Margaritifer Terra

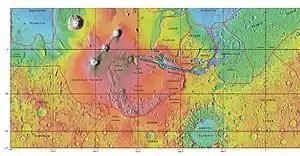
MOLA map showing boundaries for Margaritifer Terra and other regions. Color indicates elevation.

Margaritifer Terra is an ancient, heavily cratered region of Mars. It is centered just south of the Martian equator at and covers 2600 km at its widest extent. The area reveals "chaos terrain", outflow channels, and alluvial plains that are indicative of massive flooding. Wind erosion patterns are also in evidence. A region within the terra shows some of the highest valley network densities on the planet. Ares Vallis is another notable feature, where the flood and flow patterns are in evidence; it was the landing site of the Soviet "Mars 6" lander and NASA's "Mars Pathfinder". It was also one of several proposed landing sites for the Mars 2020 Rover.